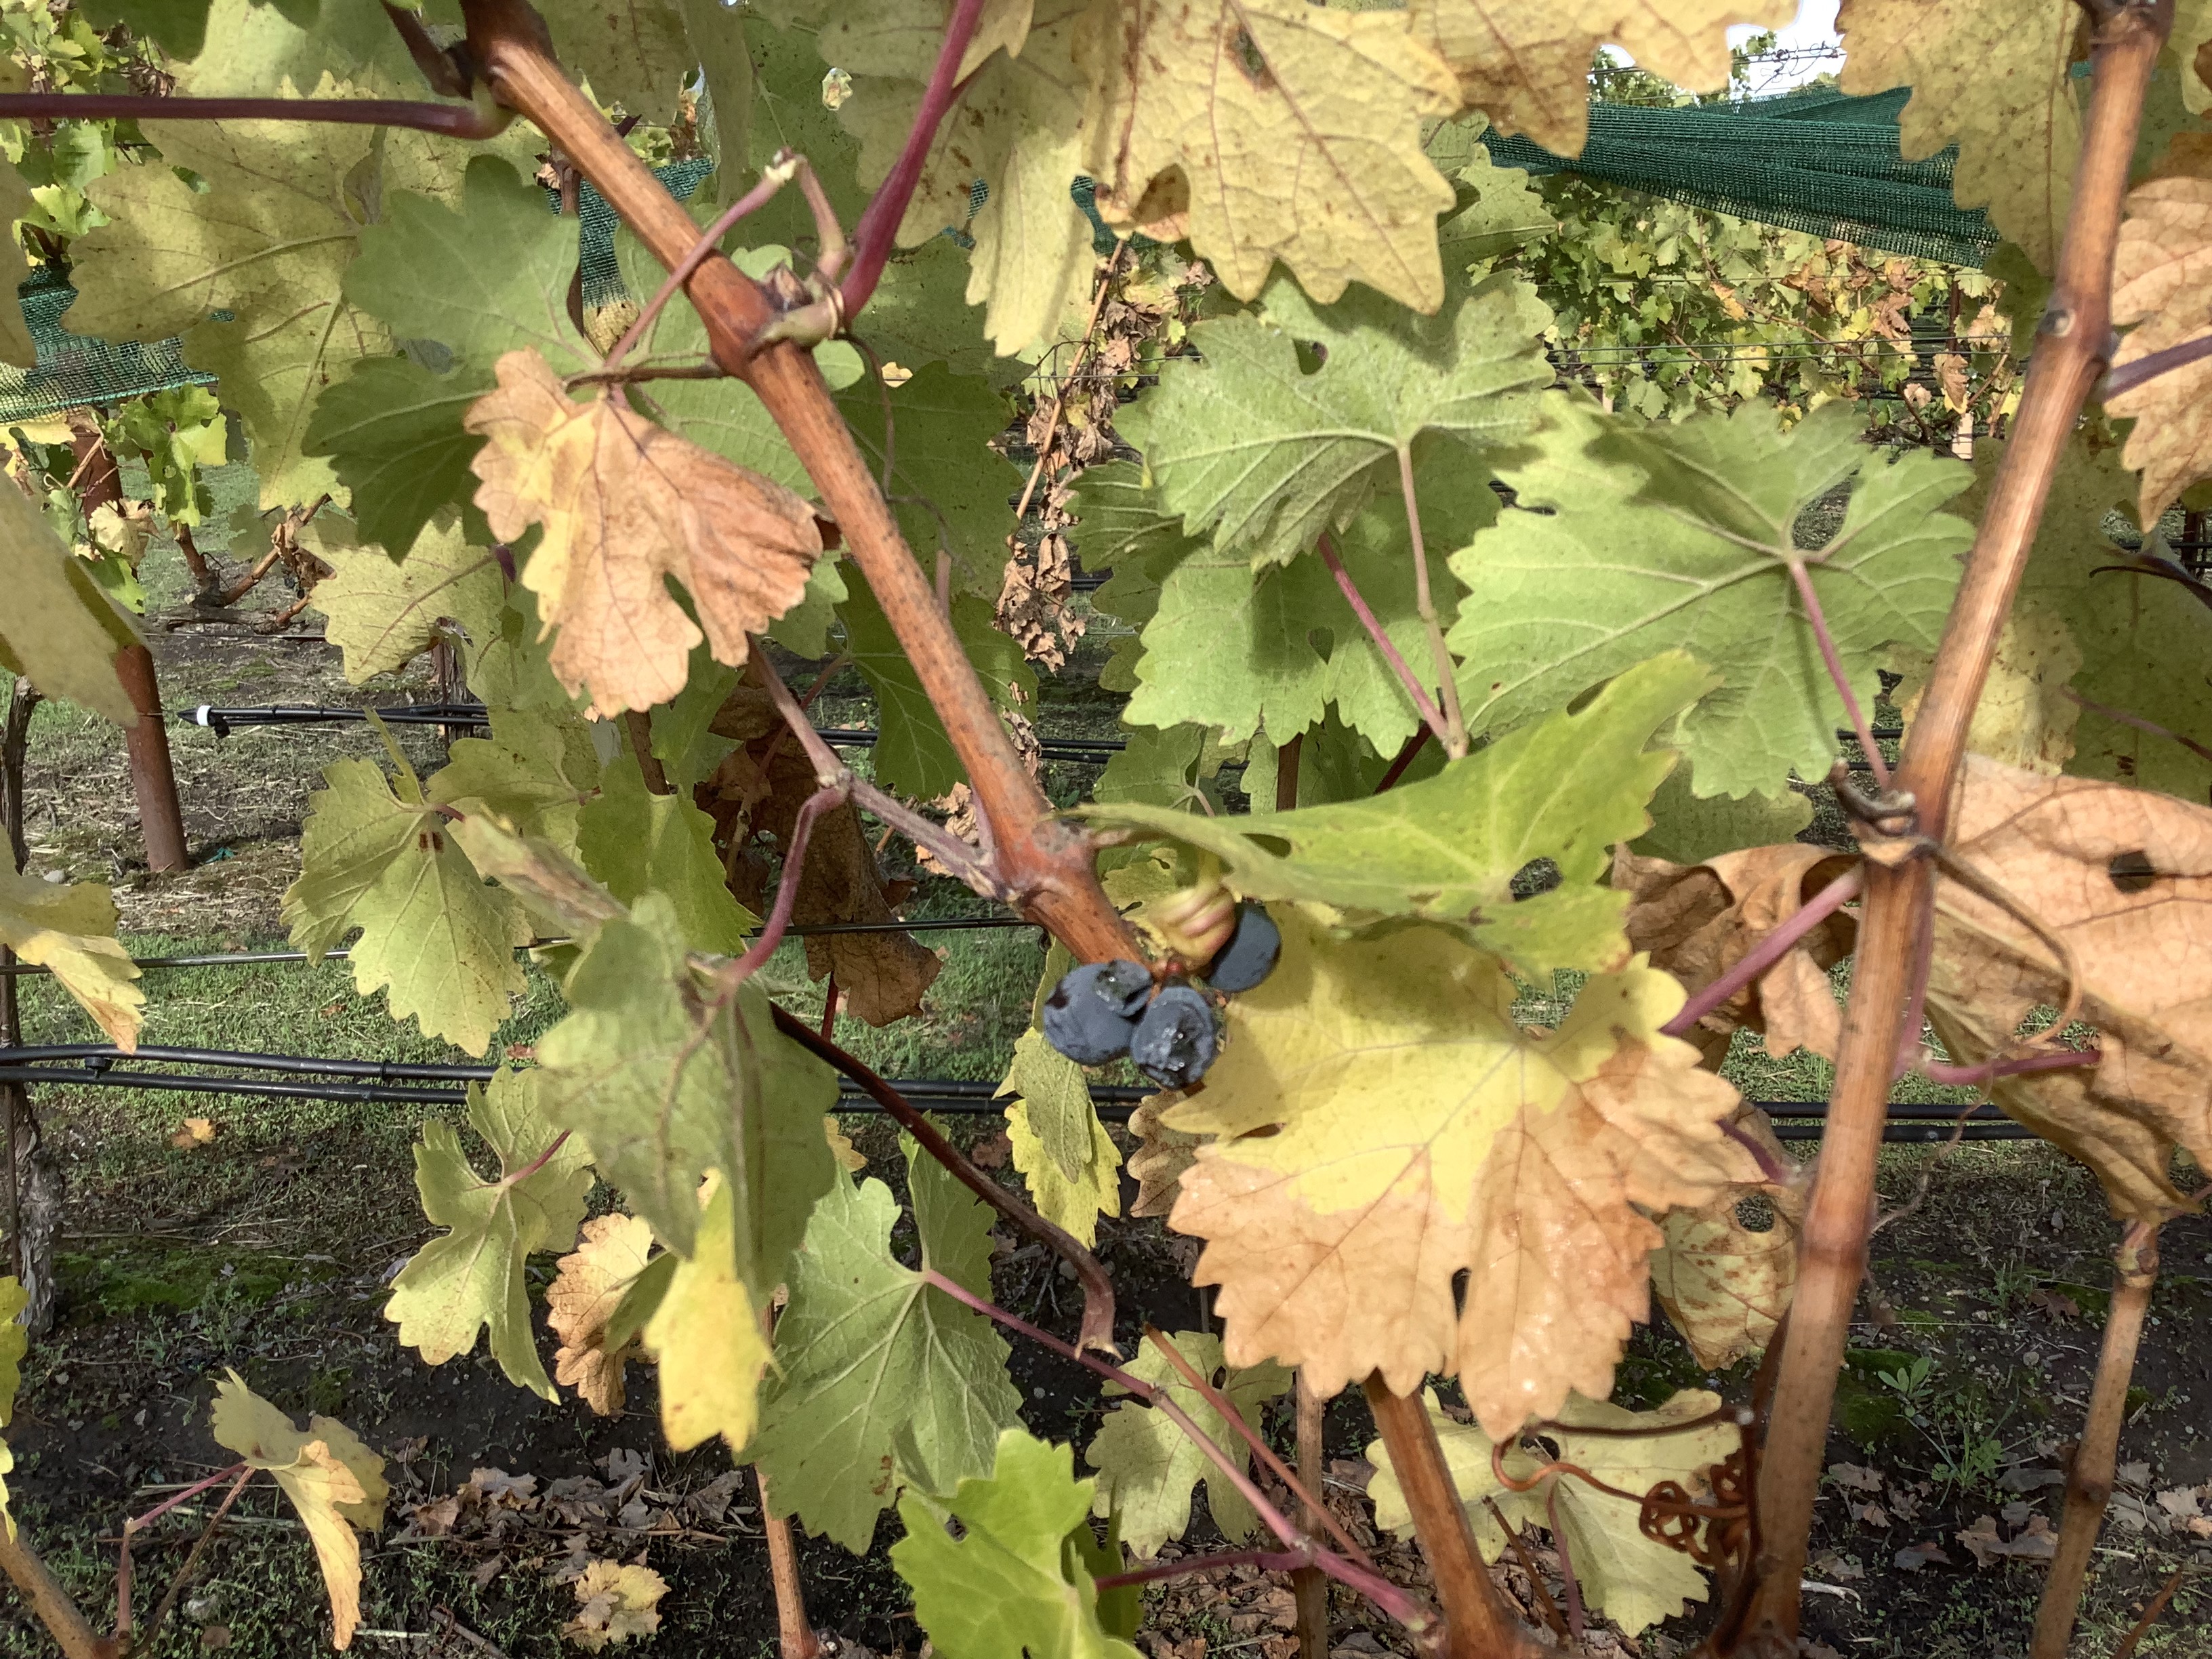
Label: No Virus